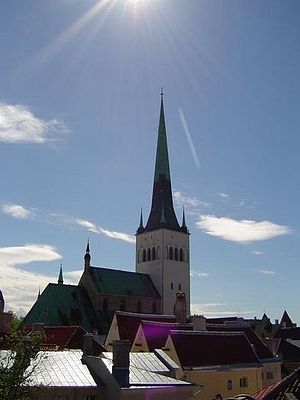
Tallinn / Seværdigheder / Gamlebyen
Olavskirken i Tallinn
Tallinn er hovedstad og største by i Estland. Den ligger på landets nordkyst ud til Den Finske Bugt i Harjumaa. Fra 1200-tallet og frem til 1918 var byen kendt som Reval. Tallinn kommune har et areal på 159,31 km². Der bor 434.562 indbyggere.